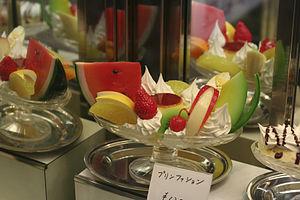
Un sampuru est une réplique d'un produit alimentaire, exposée dans les vitrines et sur les étals extérieurs dans un très grand nombre de restaurants au Japon. Très réaliste, elle sert à montrer aux clients les différents plats et leurs prix.